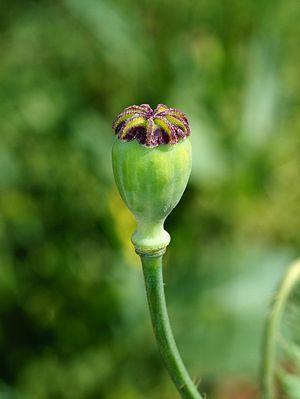
Le pavot somnifère ou pavot à opium, appelé également « pavot des jardins », est une espèce de plante herbacée annuelle de la famille des Papaveraceae originaire d'Europe méridionale et d'Afrique du Nord.